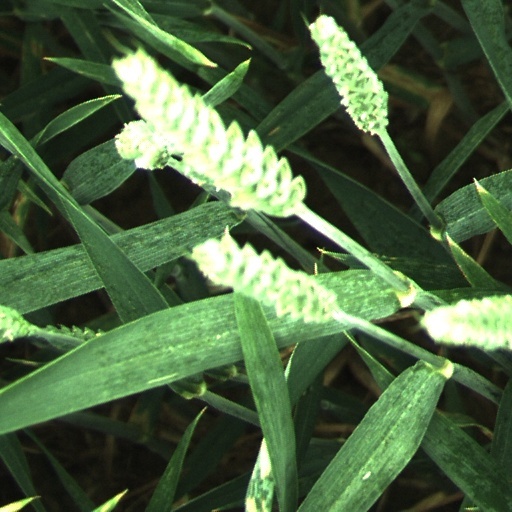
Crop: wheat